Johnstone

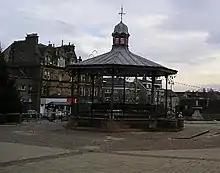
Houstoun Square with bandstand and fountain gifted by the Laird, George Ludovic Houston, in 1891.

Johnstone was largely a planned community which grew up around the house of Easter Cochrane, later known as Johnstone Castle, seat of the Houston or Houstoun family who gained their name from the nearby village of Houston. In 1782, the Laird, George Houstoun, commissioned designs for a series of regular residential streets, which now form the town centre. At this early stage of development, the town's population including the local estate and rural hinterland was around 1,500. Two mirroring civic squares were also constructed in the town: Houstoun Square and Ludovic Square, the latter named for the Laird's son, and by 1794 the town had gained its current parish church. Johnstone was raised to the status of a police burgh with significant local powers, a status which is now defunct. The former court building continues to stand in Collier Street.